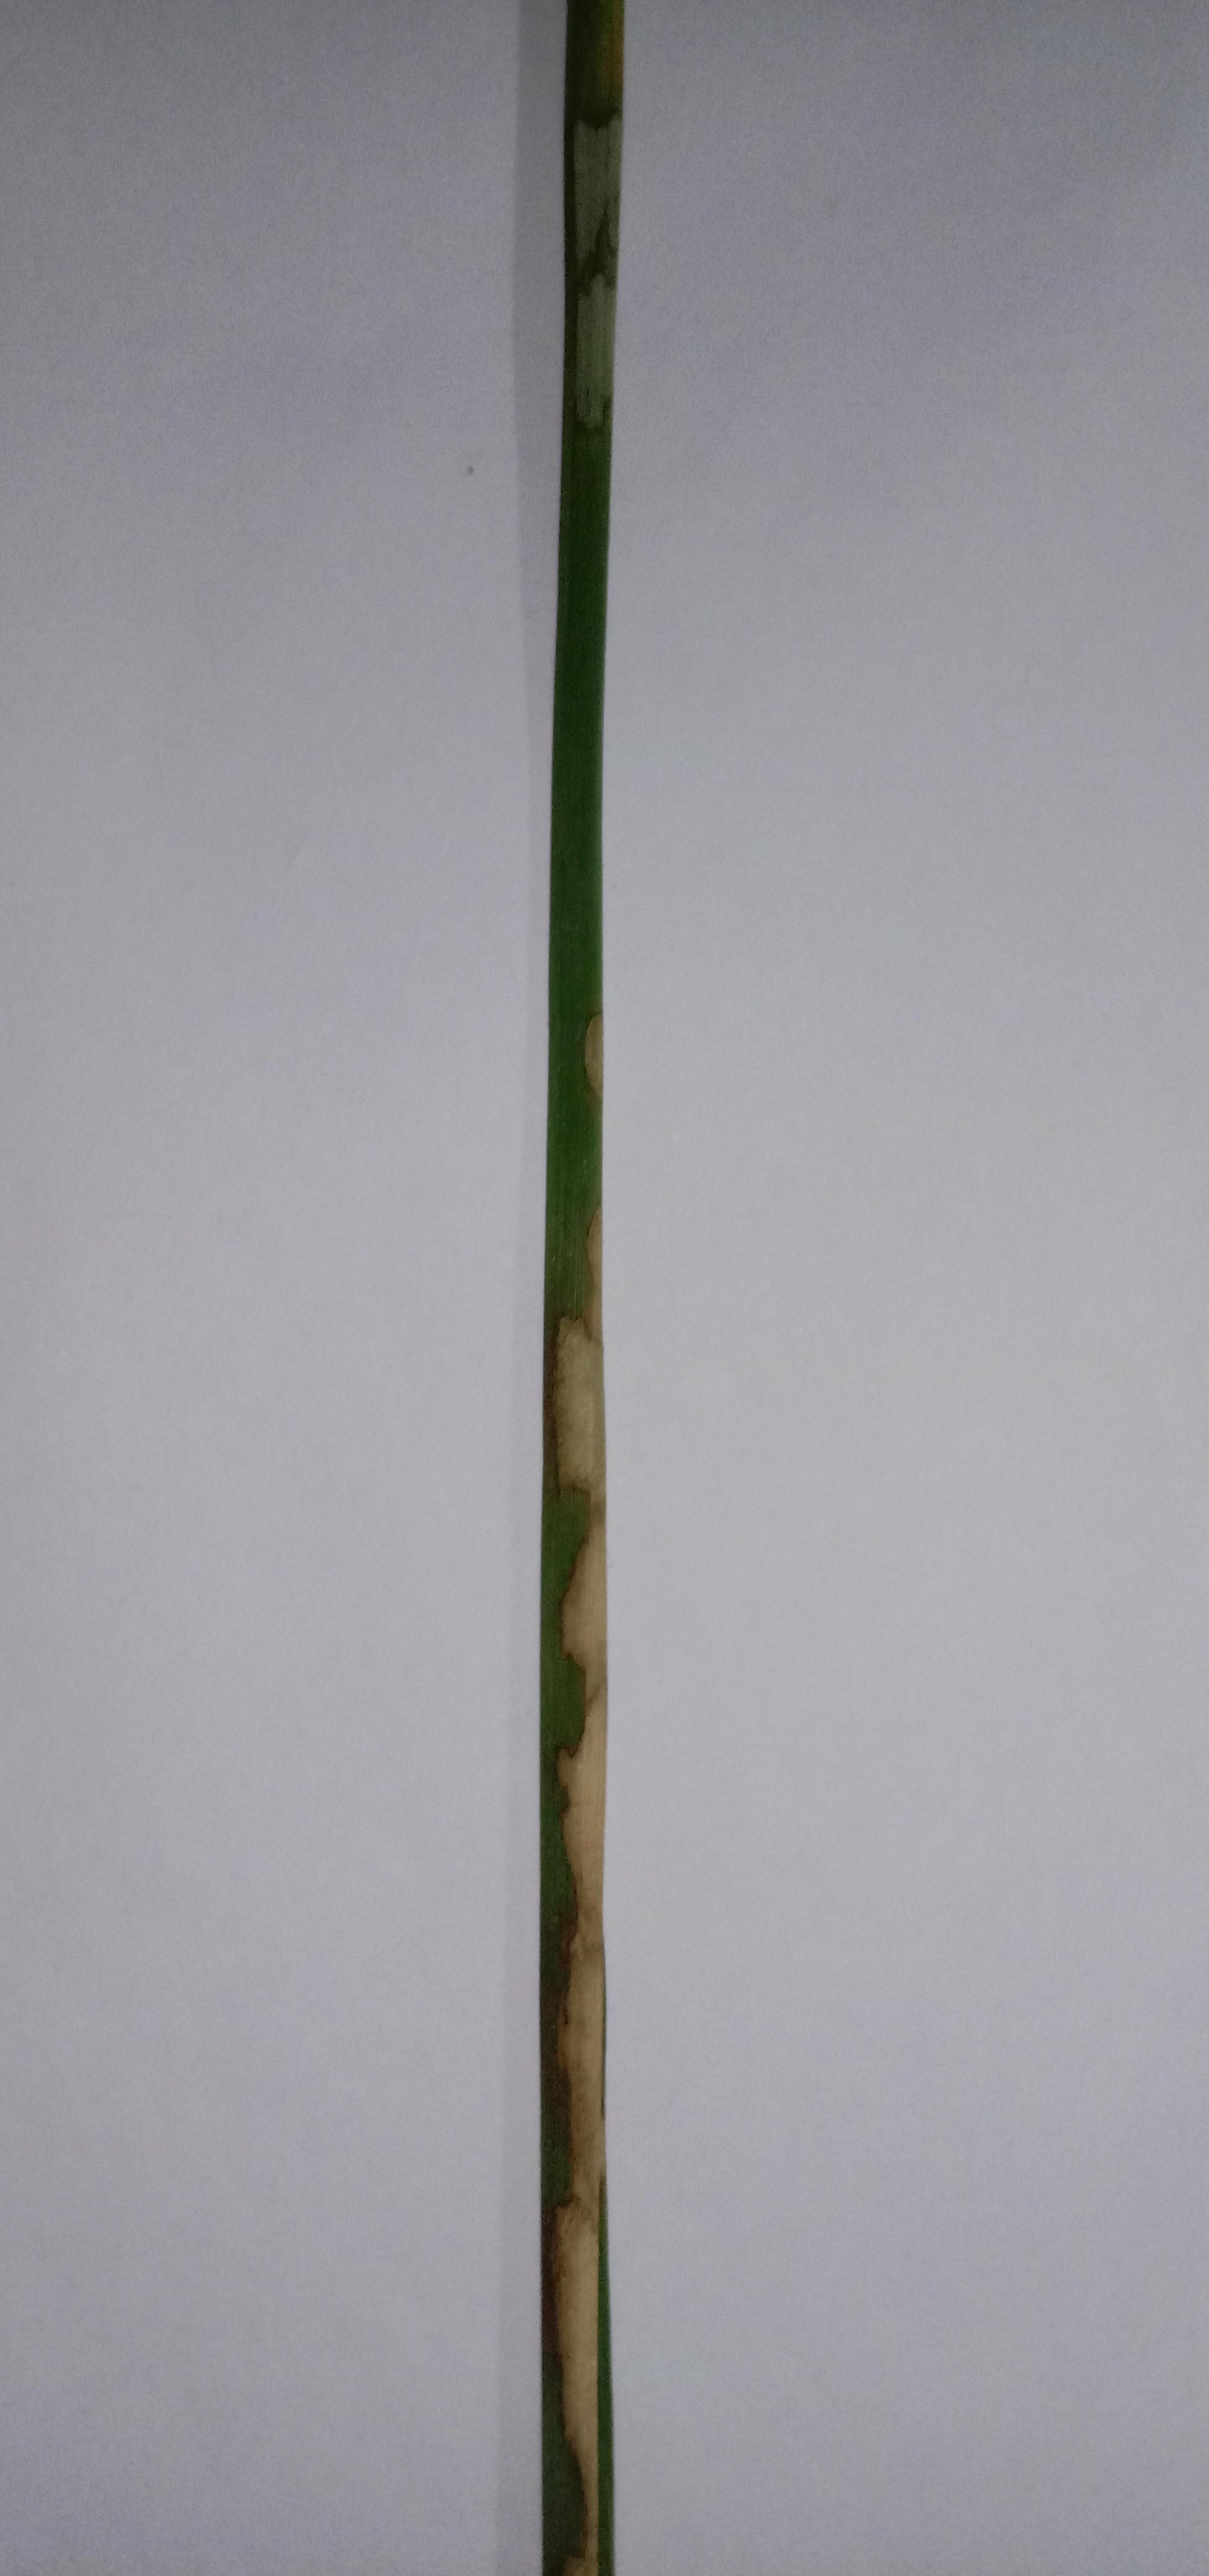
Label: Rice___Brown_Spot